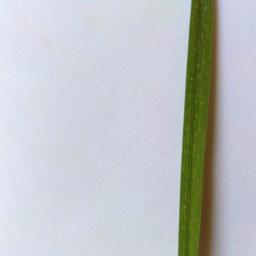
Label: Rice___Healthy